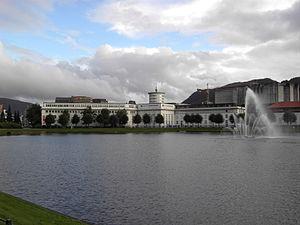
Le musée d'art de Bergen est le musée des beaux-arts de Bergen en Norvège.
Bergen est une ville du sud-ouest de la Norvège, capitale du comté de Hordaland. Bergen est la deuxième ville du pays avec 278 121 habitants. C'est également une ville portuaire, une ville universitaire et un évêché.